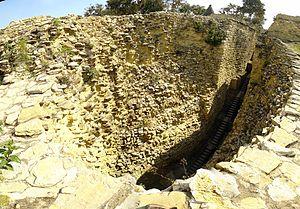
Entrée principale de la forteresse de Kuelap